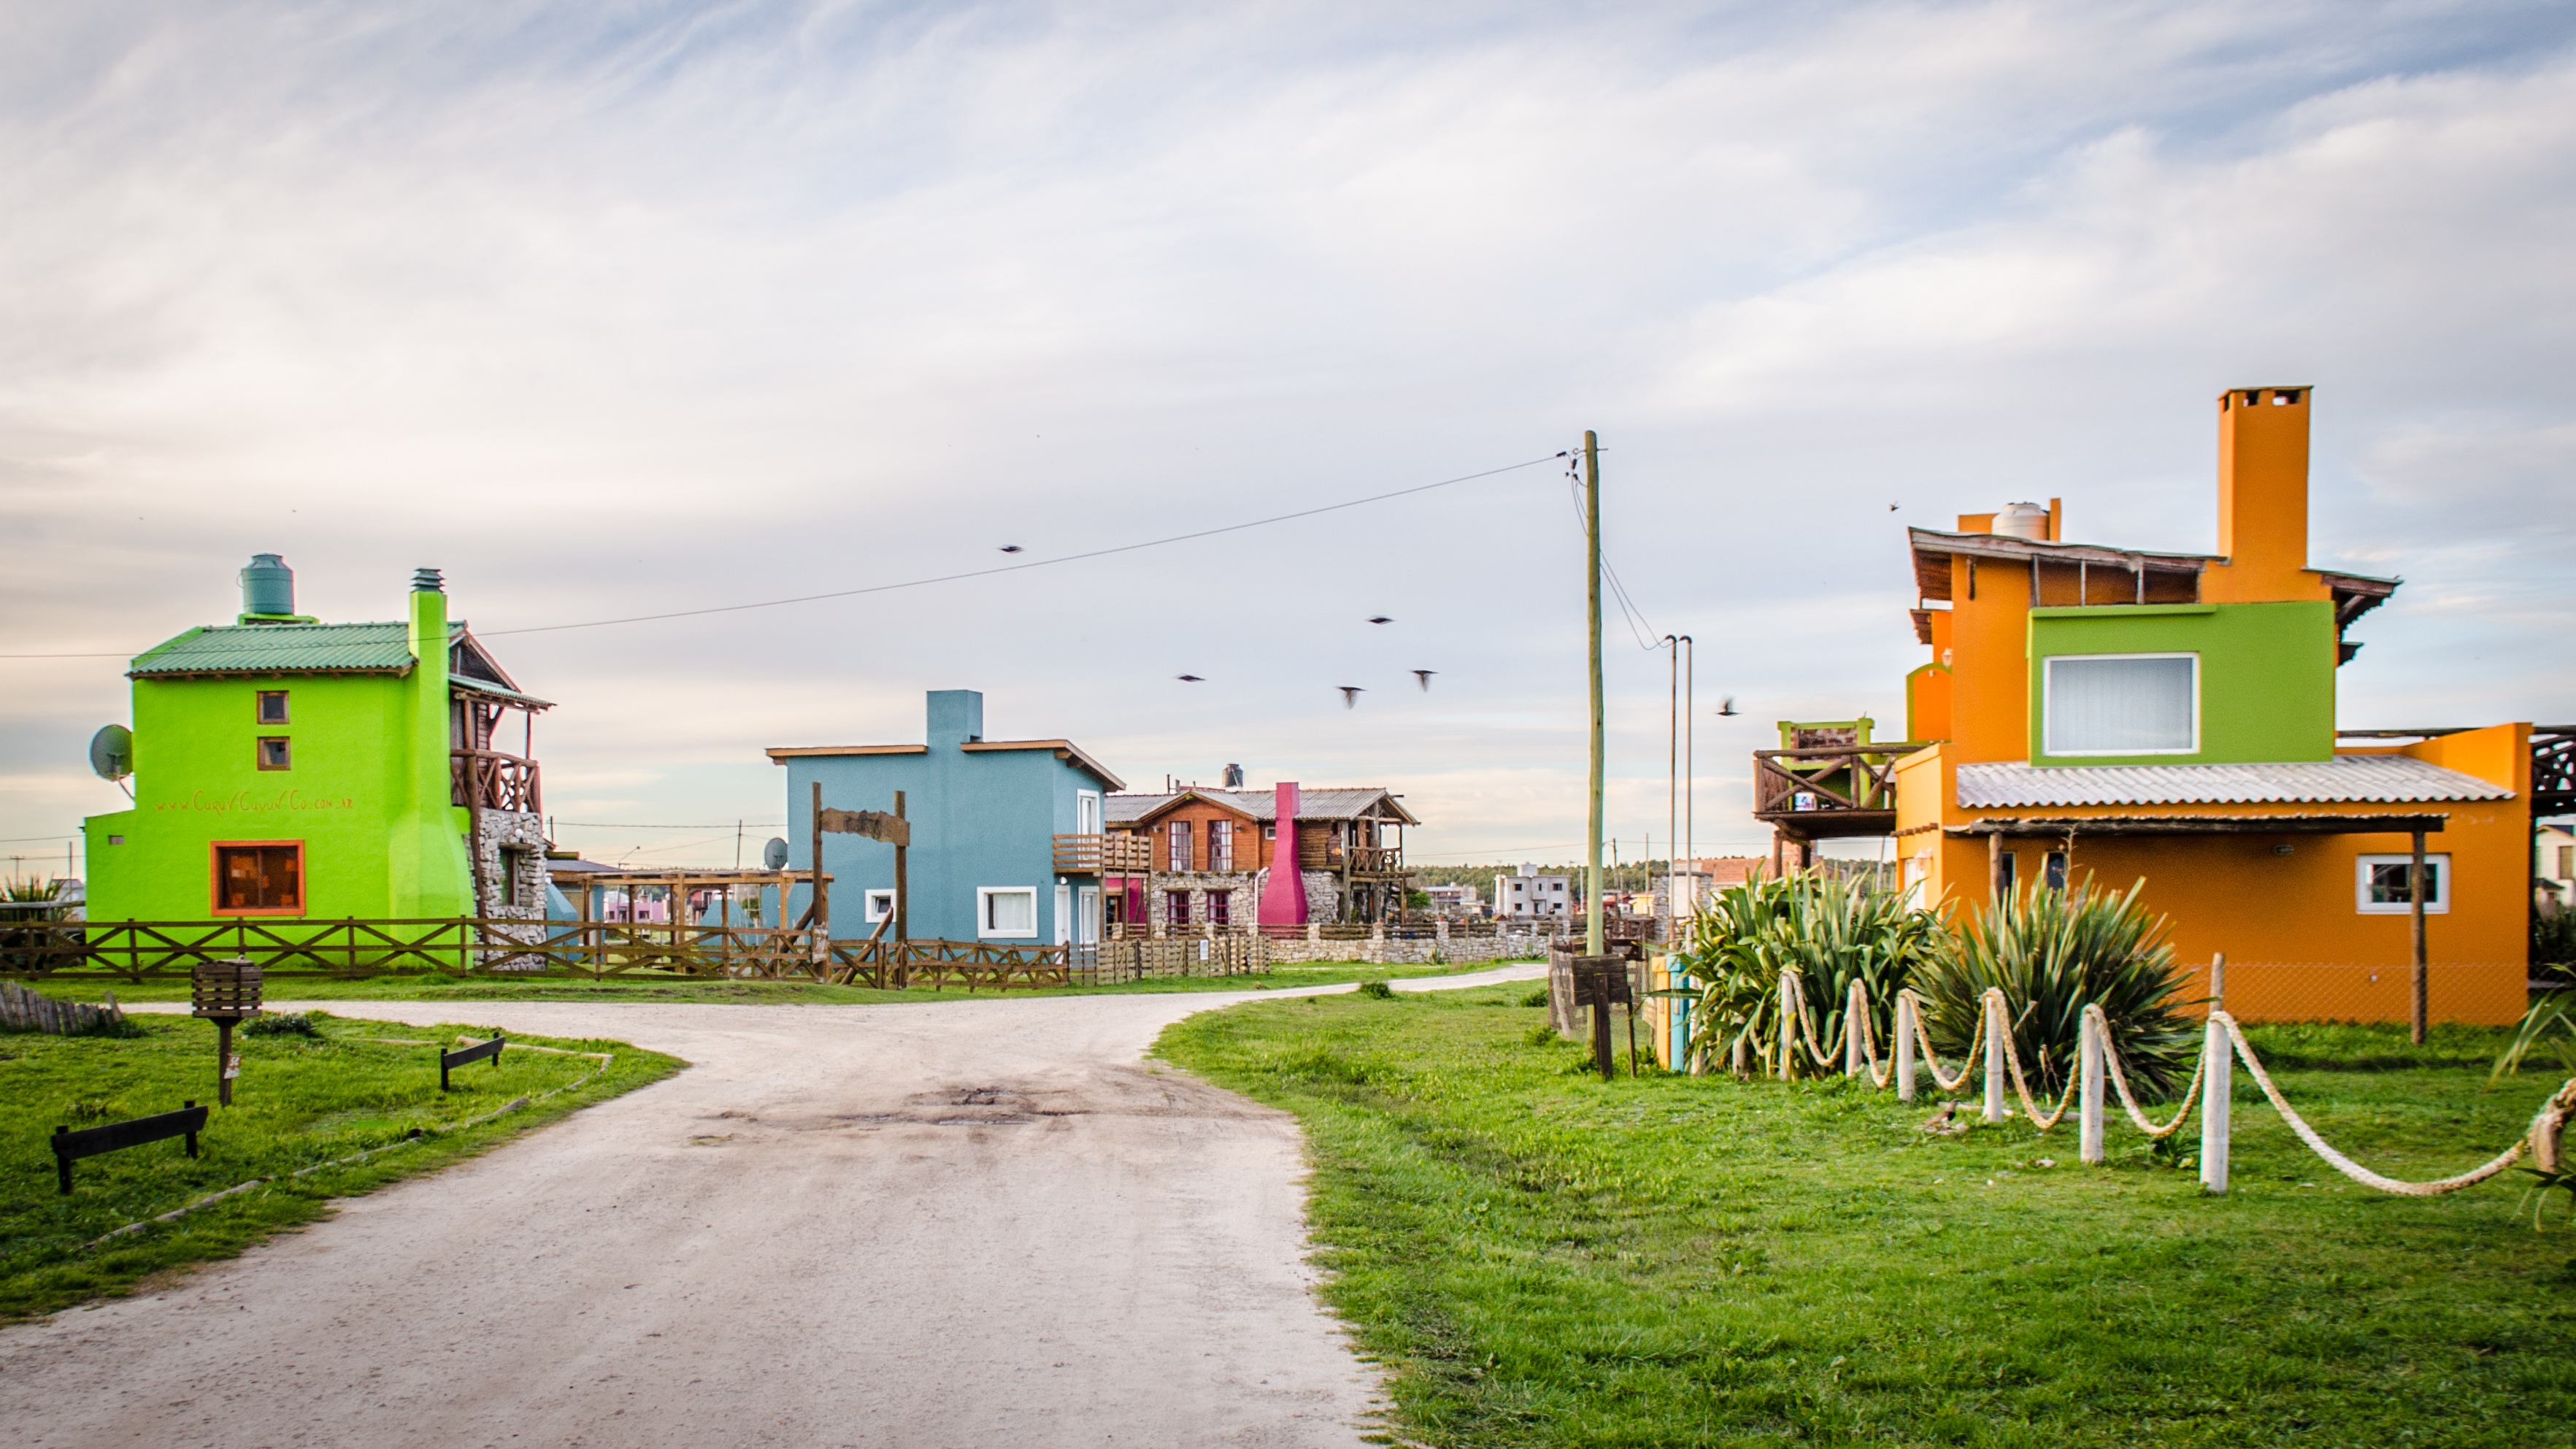
beach, landscape, sea, architecture, people, boardwalk, town, city, walkway, vacation, construction, tower, waterway, district, colors, houses, argentina, rural area, urban area, human settlement, santa clara del mar